2010–11 Manchester United F.C. season

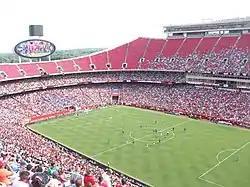
Manchester United's pre-season tour included a 2–1 defeat against the Kansas City Wizards at Arrowhead Stadium.

Manchester United announced their first fixture of the 2010 pre-season schedule on 8 April 2010. As part of the signing of Javier Hernández, United agreed to play a friendly against Guadalajara to open their new 45,000-capacity stadium, Estadio Chivas, on 30 July.